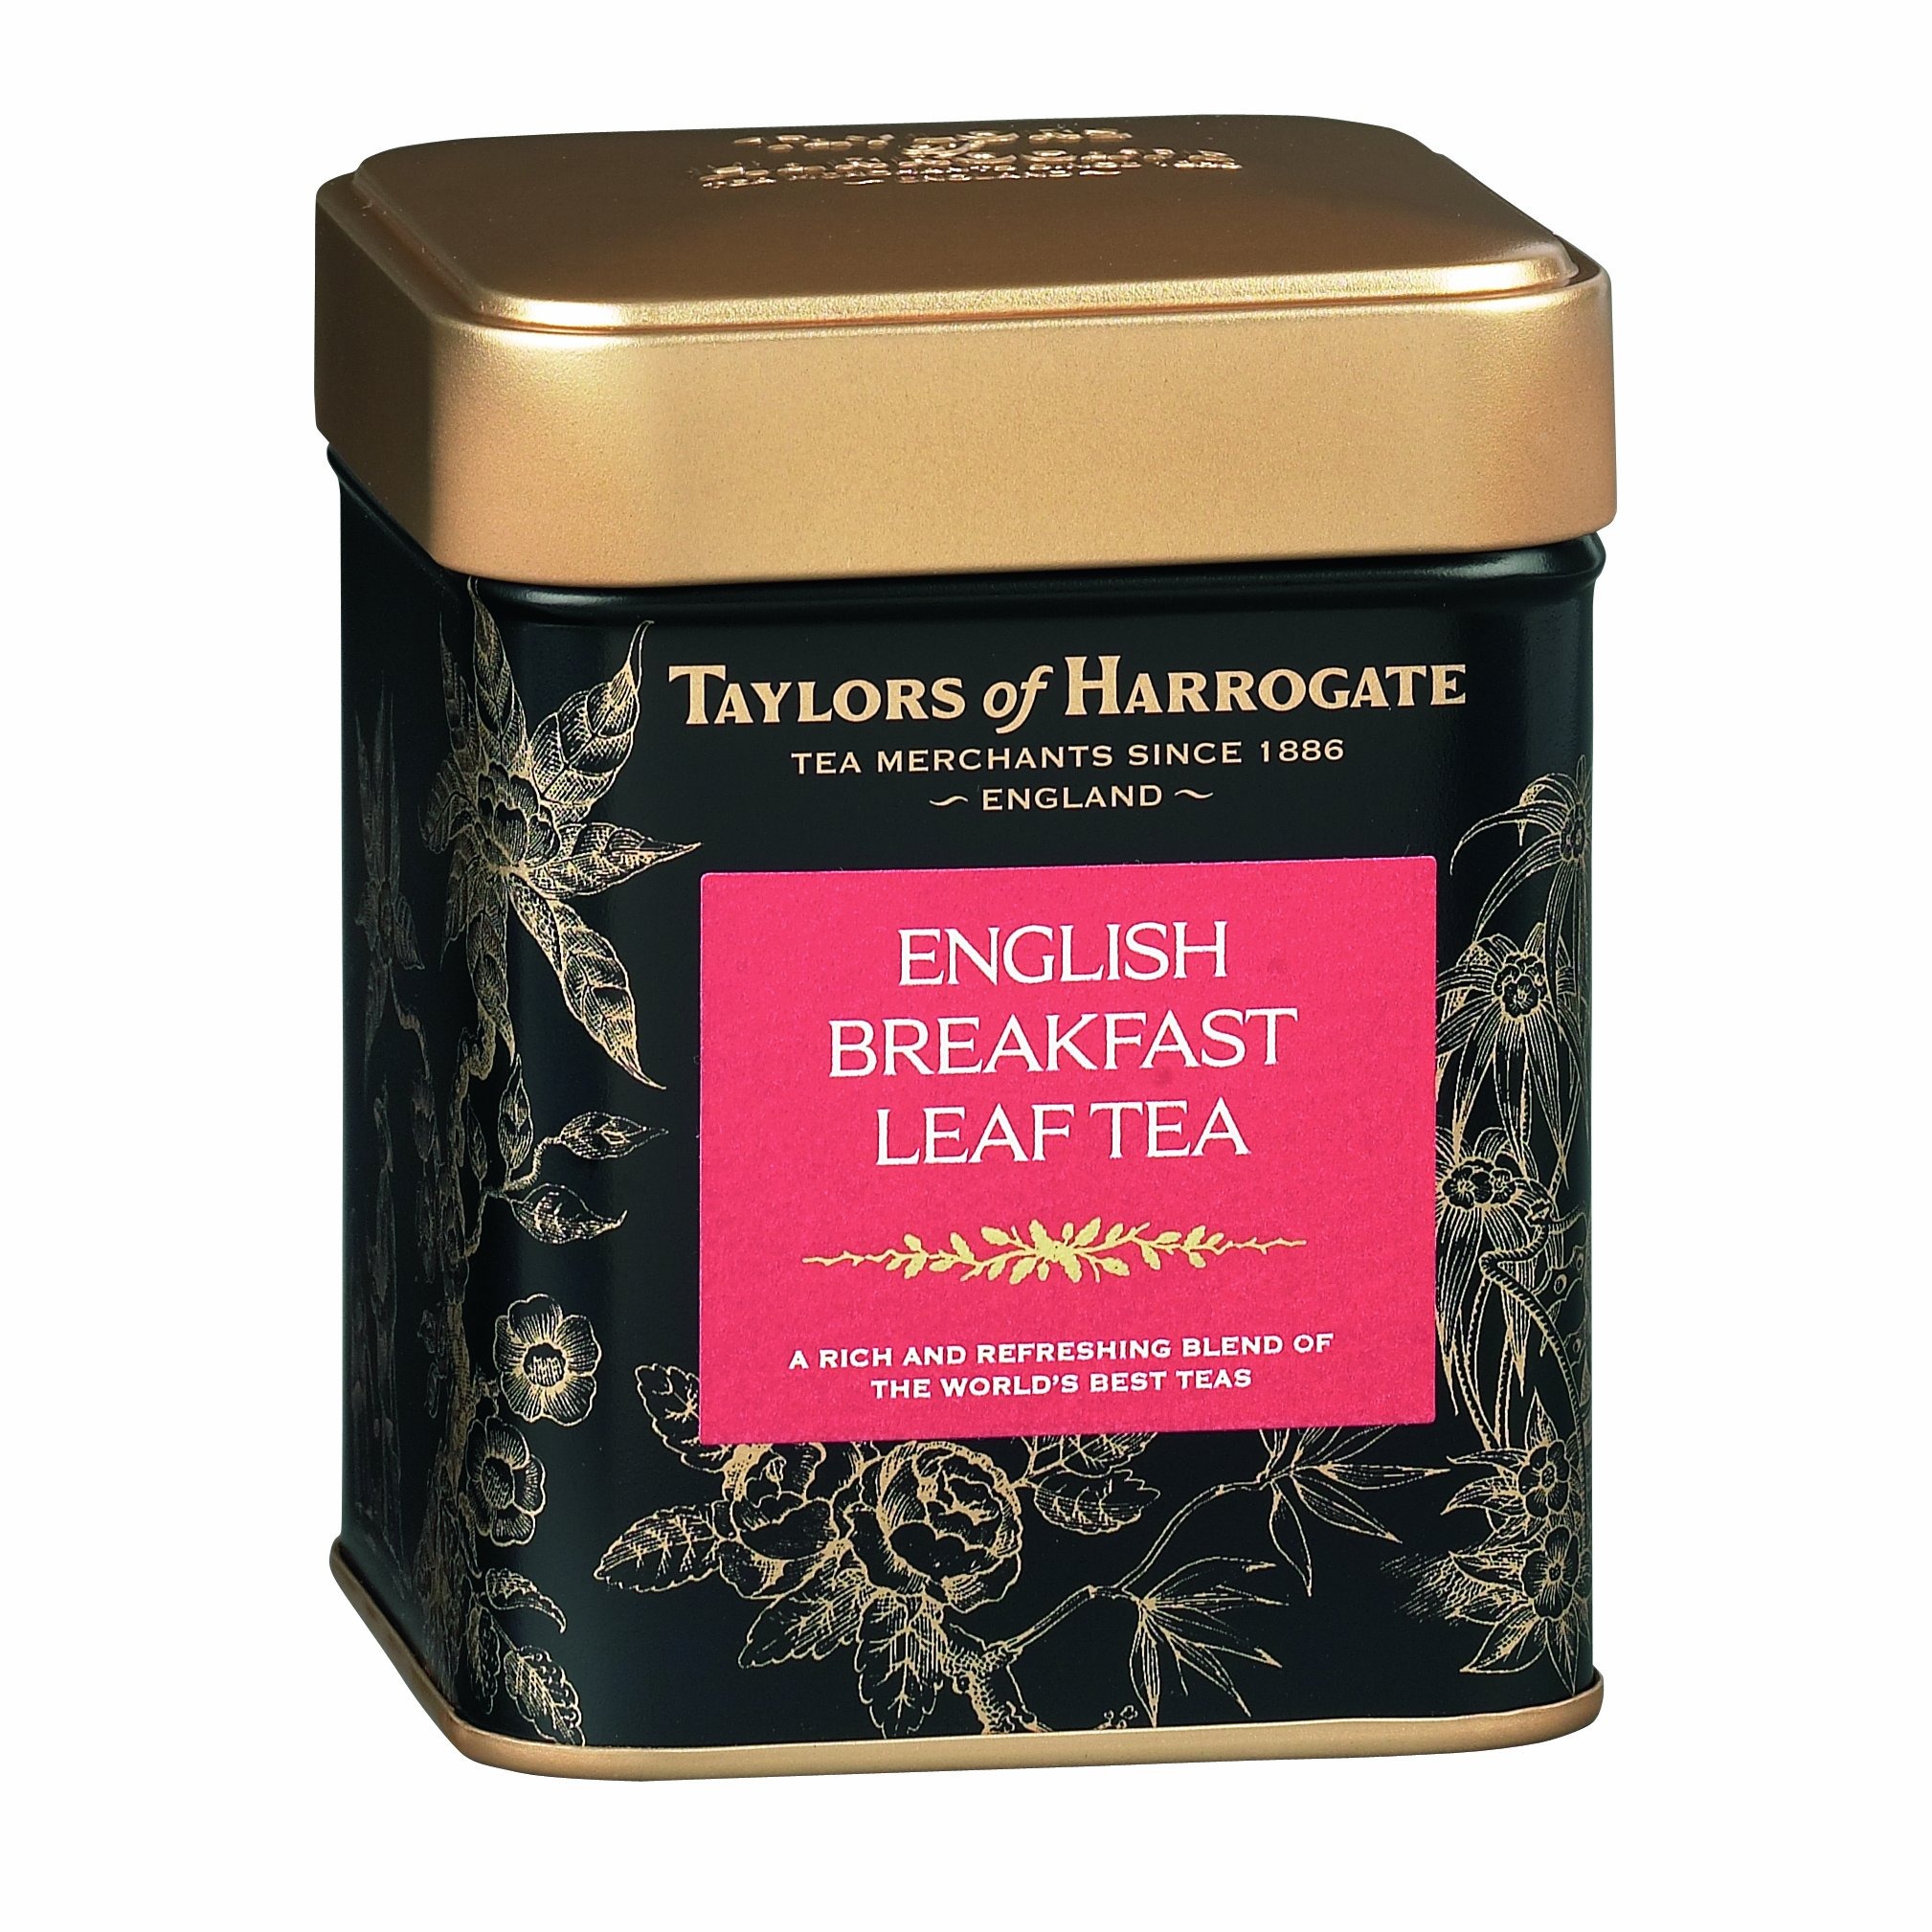
Item Name: Taylors of Harrogate English Breakfast Leaf Tea, Loose Leaf, 4.41-Ounce Tin
Bullet Point 1: Pack of two 125-gram caddies (250 total grams; 8.8 total ounces)
Bullet Point 2: Made with a blend of East African teas
Bullet Point 3: High in antioxidants; brisk, stimulating flavor perfect with lemon or milk
Bullet Point 4: This traditional favorite is an ideal morning drink; tea comes in an elegant, reusable tin
Bullet Point 5: East African teas blended and packed in England
Value: 4.41
Unit: Ounce

Price: 10.99